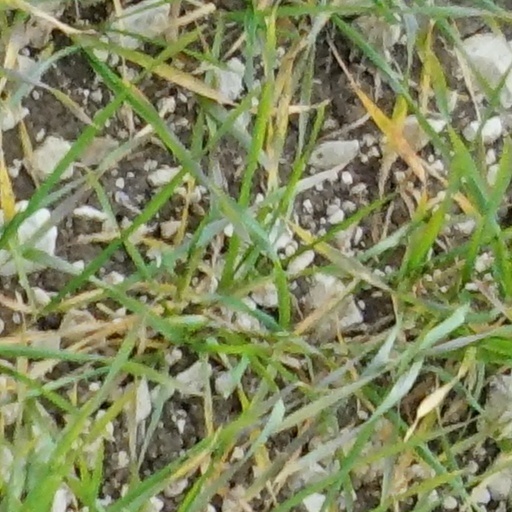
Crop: wheat